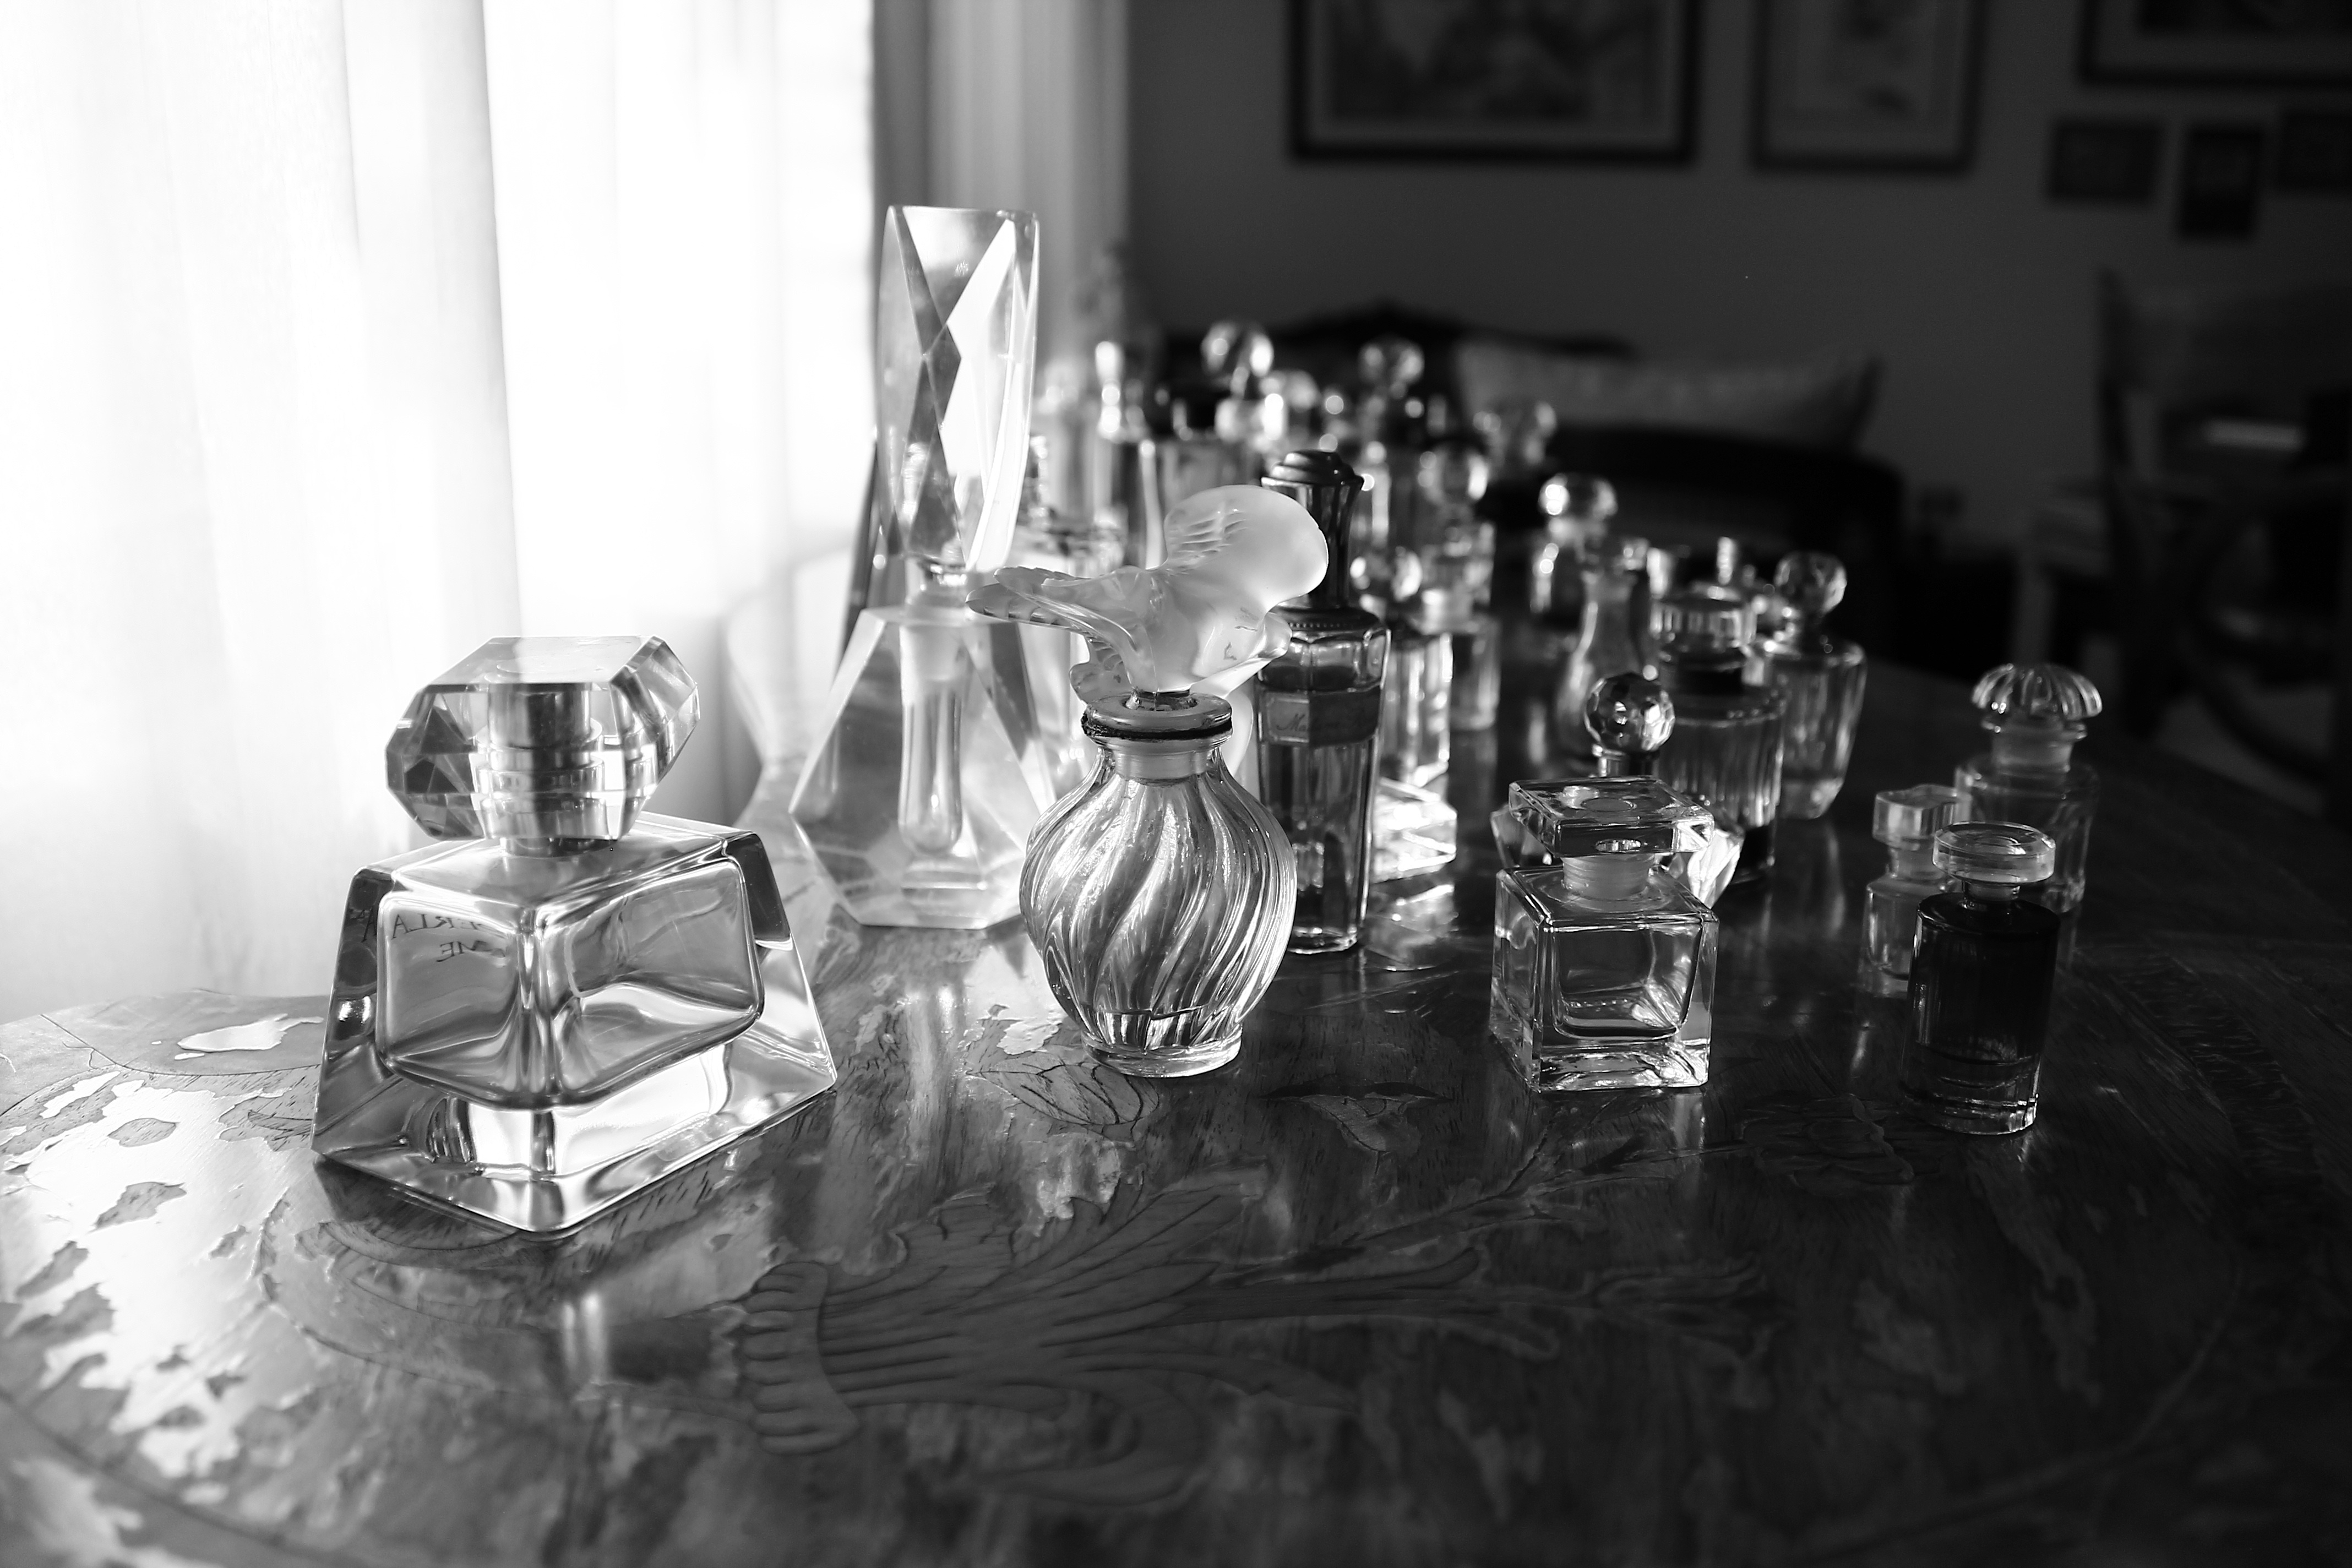
black and white, bottle, black, monochrome, container, bottles, photograph, perfumes, monochrome photography, redolence